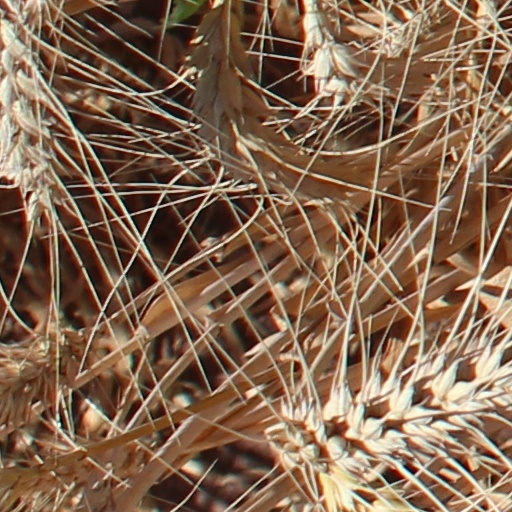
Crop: wheat